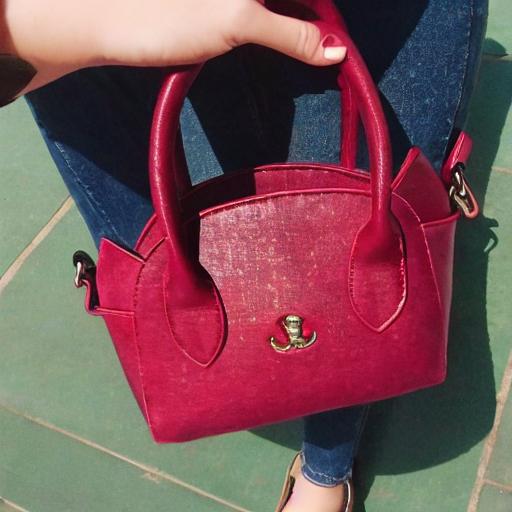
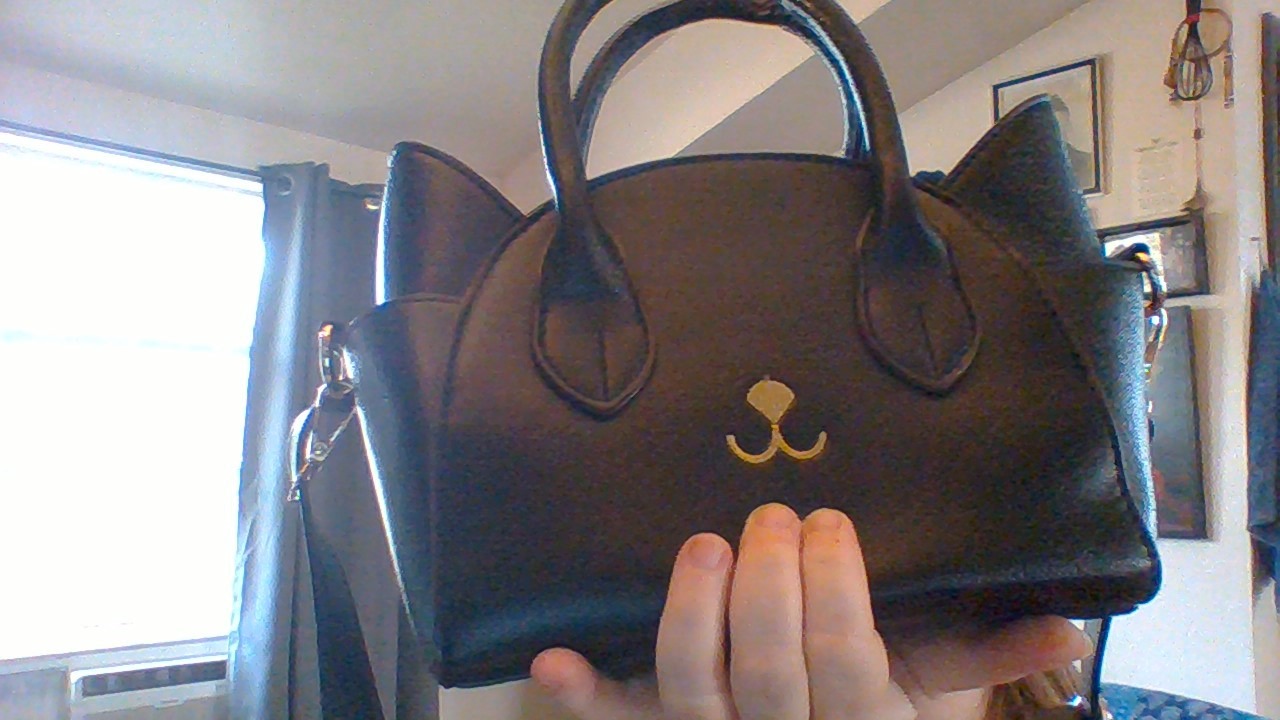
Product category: accessories_handbag
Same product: no